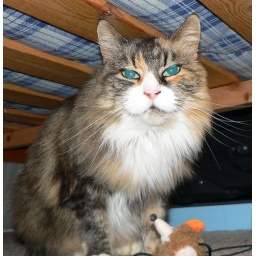
Yet another cat who just loves hiding under my bed